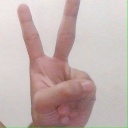
अक्षर: क